Canoe Fight (Creek War)

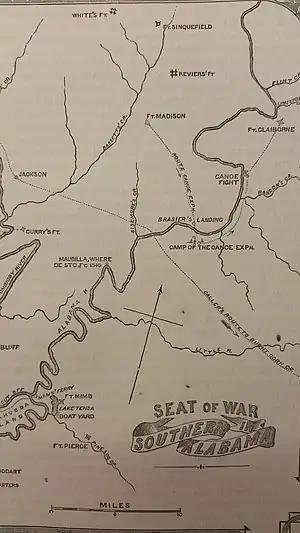
This map of part of Alabama, from an 1868 history of the War of 1812, shows locations marked "Canoe Fight" and "Camp of the Canoe Expedition".

During the Creek War, the United States allied themselves with Creek, Choctaw, and Cherokee warriors who were supportive of the United States in fighting Creeks who were hostile to the United States. The supportive Creeks had championed the enlargement of the Creek governing body known as the National Council and paid off existing debt to the United States by selling Creek lands in present-day Alabama and Georgia. The Creeks who were hostile to the United States, known as Red Sticks, were angered at the growing power of the National Council and felt governmental duties should instead be handled by Creek clans. The Red Sticks were also angered over the selling of traditional Creek lands to the United States and the arrival of settlers on Creek land. Prior to the Creek War, the disagreements over the National Council had led to civil war. The United States hoped to prevent the Red Sticks from allying themselves with Great Britain as part of the War of 1812. Red Stick warriors began sporadically attacking settlers who encroached on Creek lands. In response, citizens of the Mississippi Territory built protective forts in addition to United States military action against the Red Sticks.